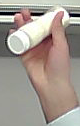
Product: heinz_mayo